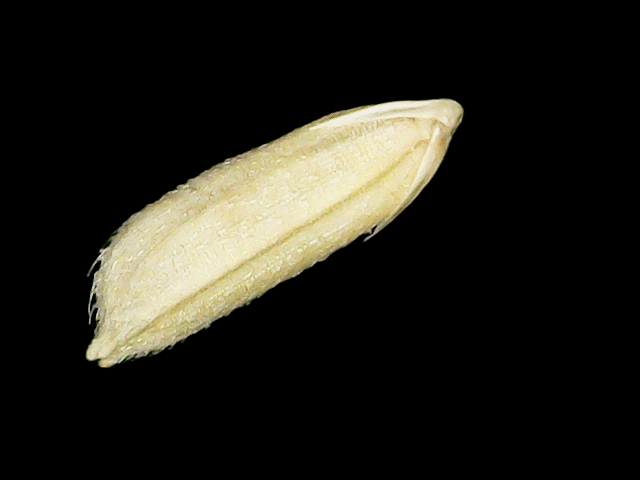
Rice variety: Bd51